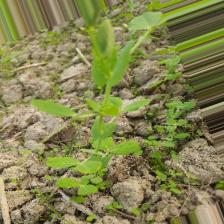
Label: Normal